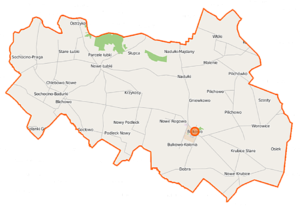
Bulkowo est une gmina rurale de la powiat de Płock, dans la Voïvodie de Mazovie, dans le centre-est de la Pologne.